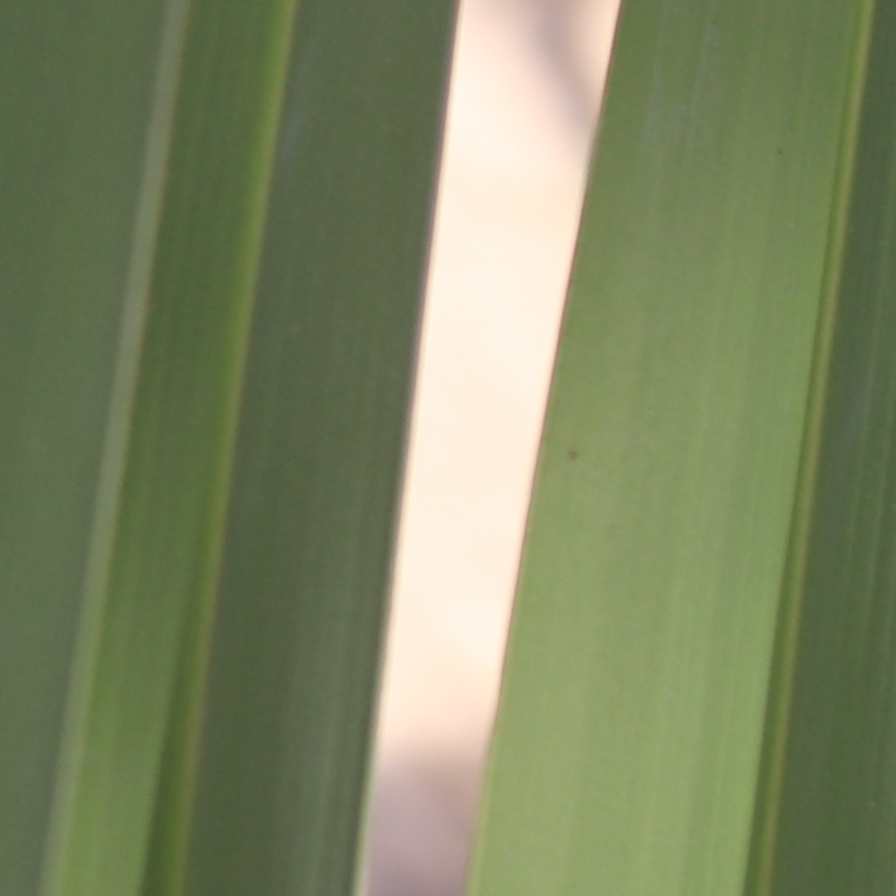
Label: Healthy